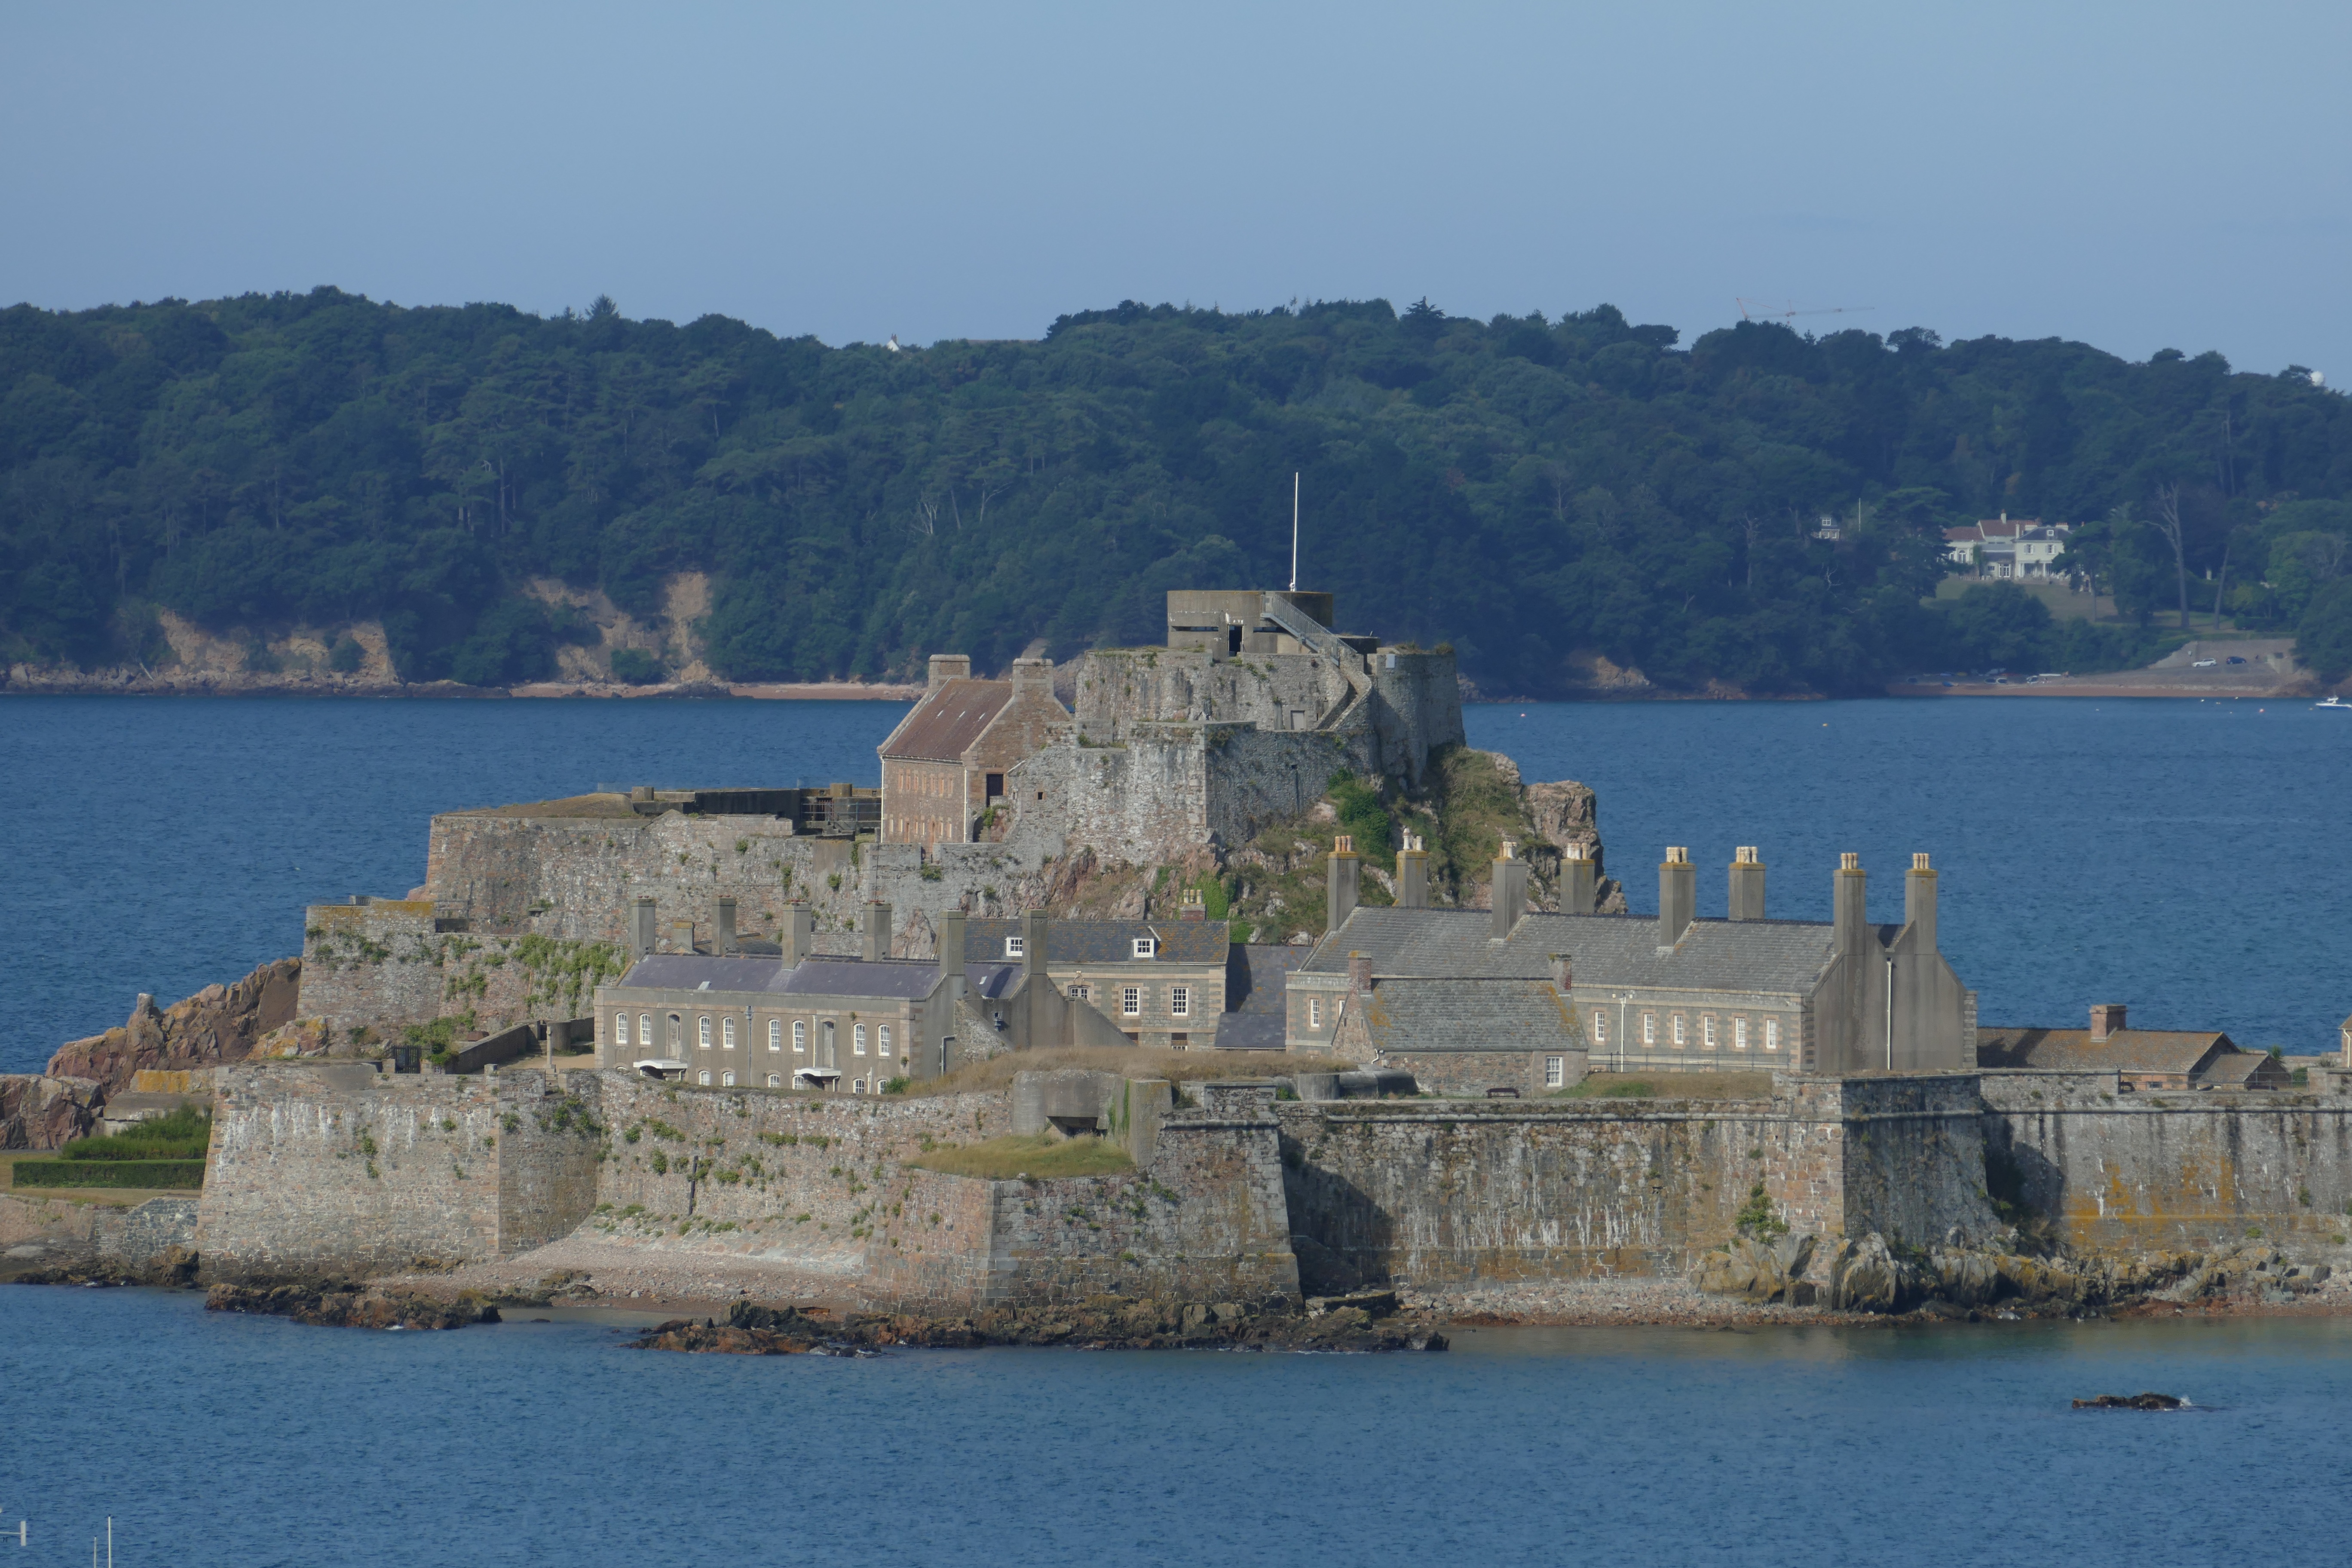
sea, coast, town, building, chateau, river, vacation, cliff, bay, island, castle, fortification, terrain, england, capital, fortress, monastery, outlook, atlantic, historically, middle ages, cape, jersey, united kingdom, st helier, channel islands, island of jersey, substantiate, historic site